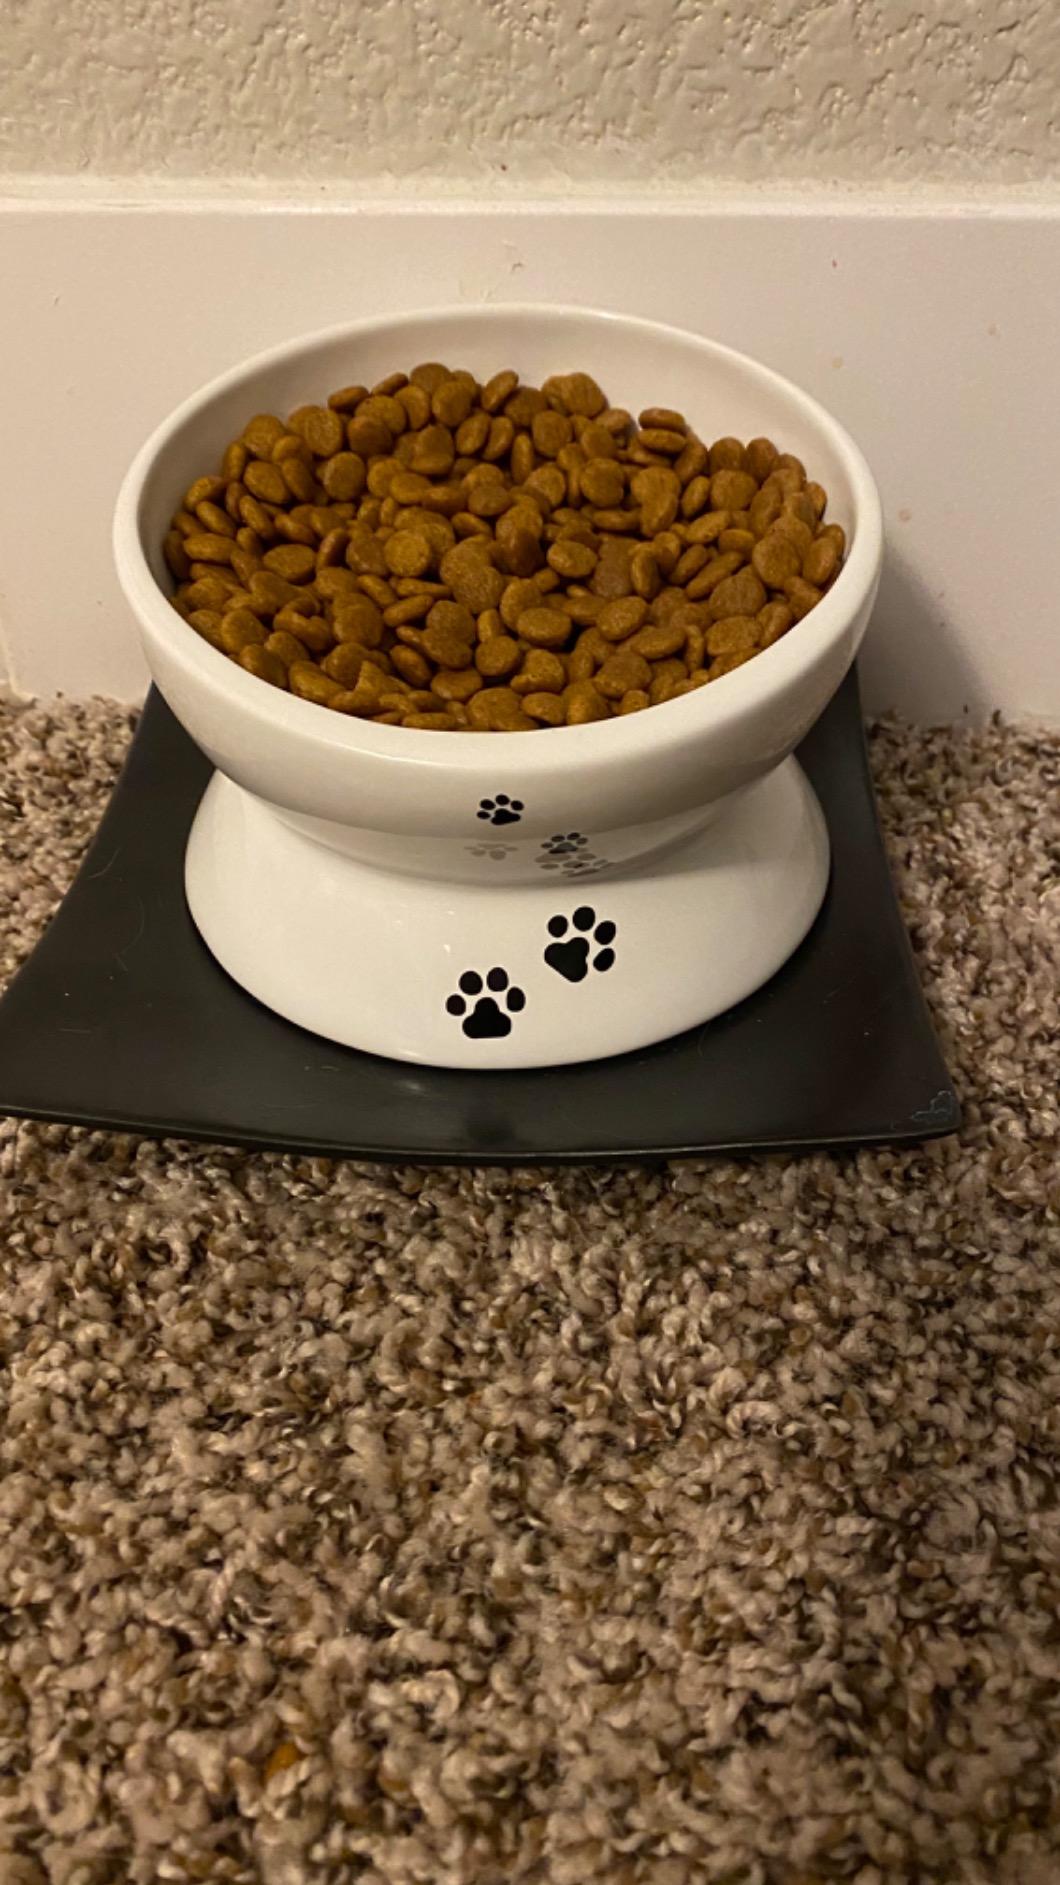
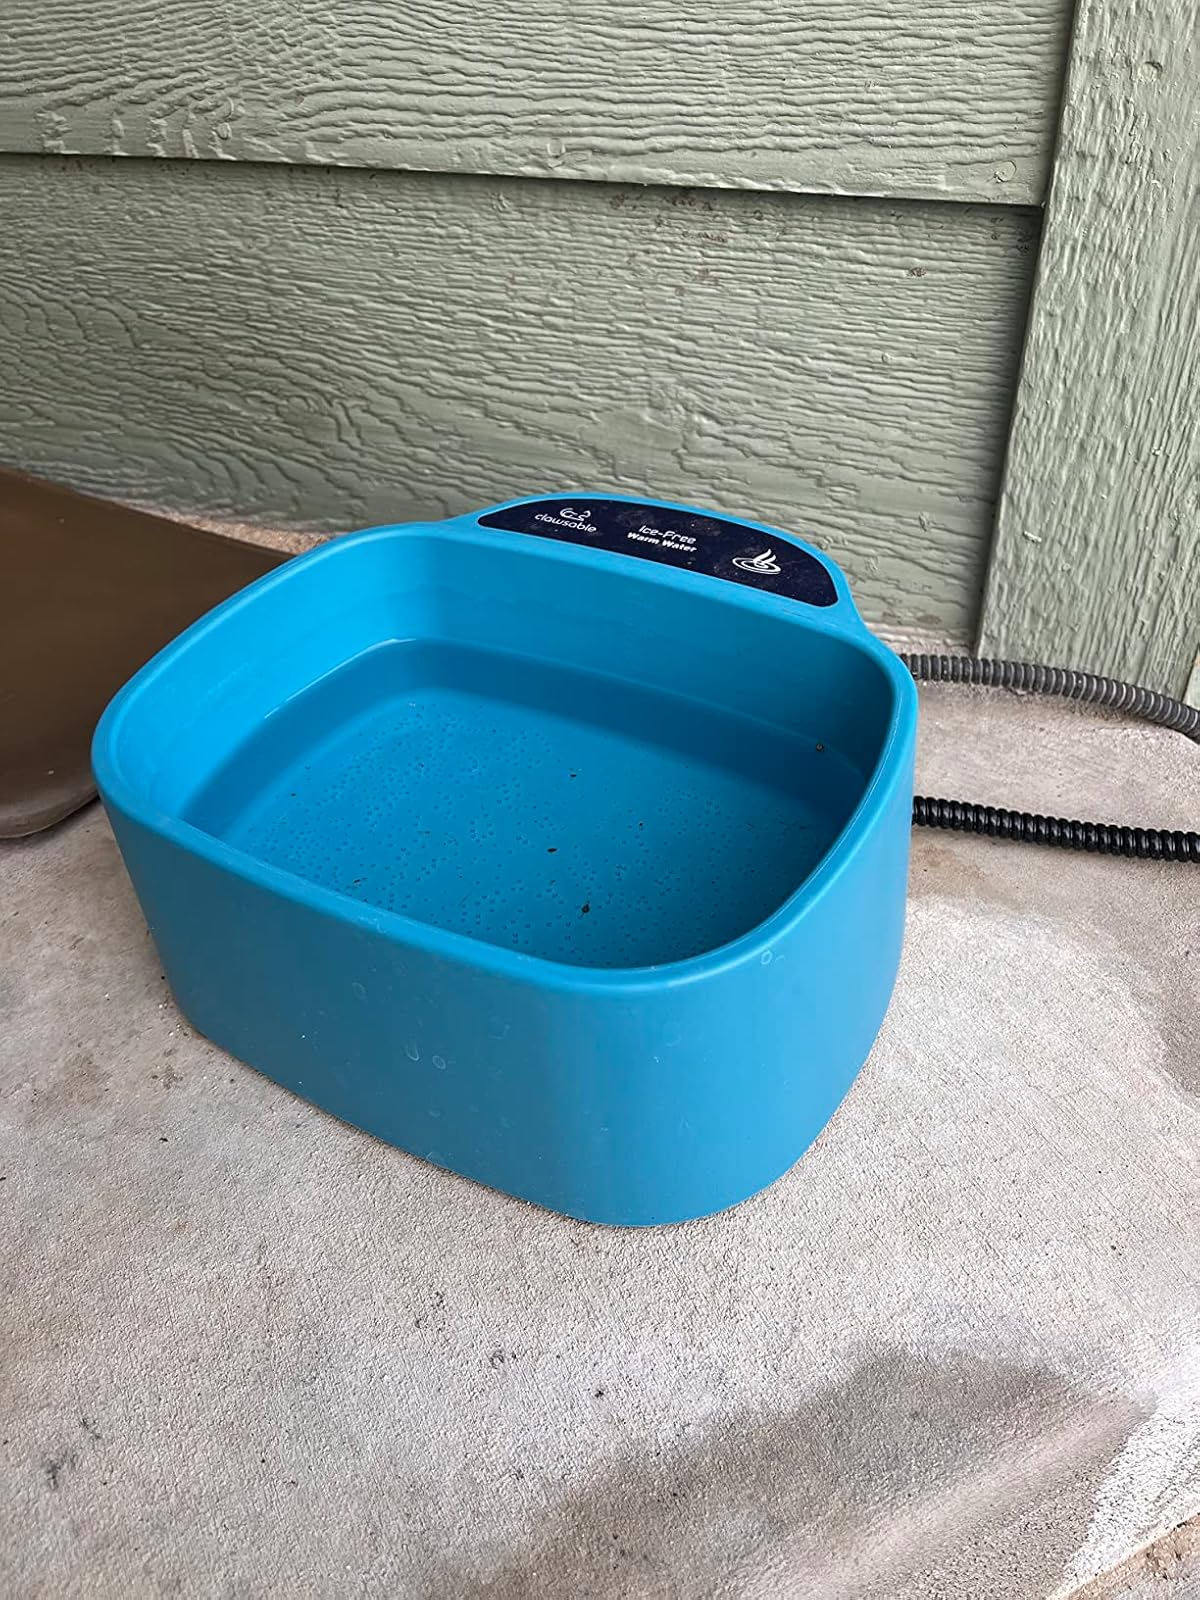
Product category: items_bowl
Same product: no